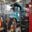
Label: truck